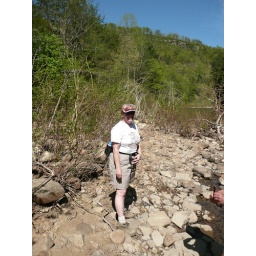
Janet on the shore of White's Creek spotted coal in the sand